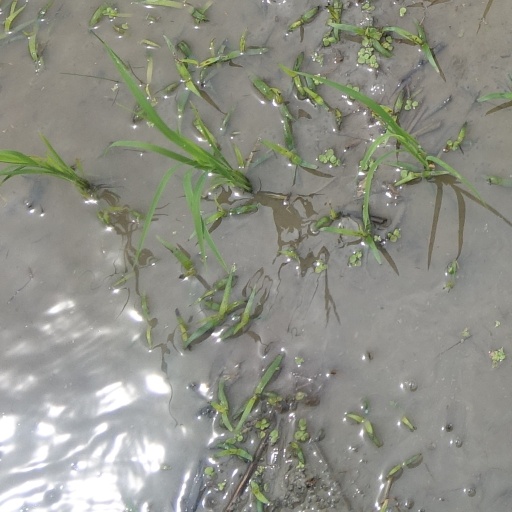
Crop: rice